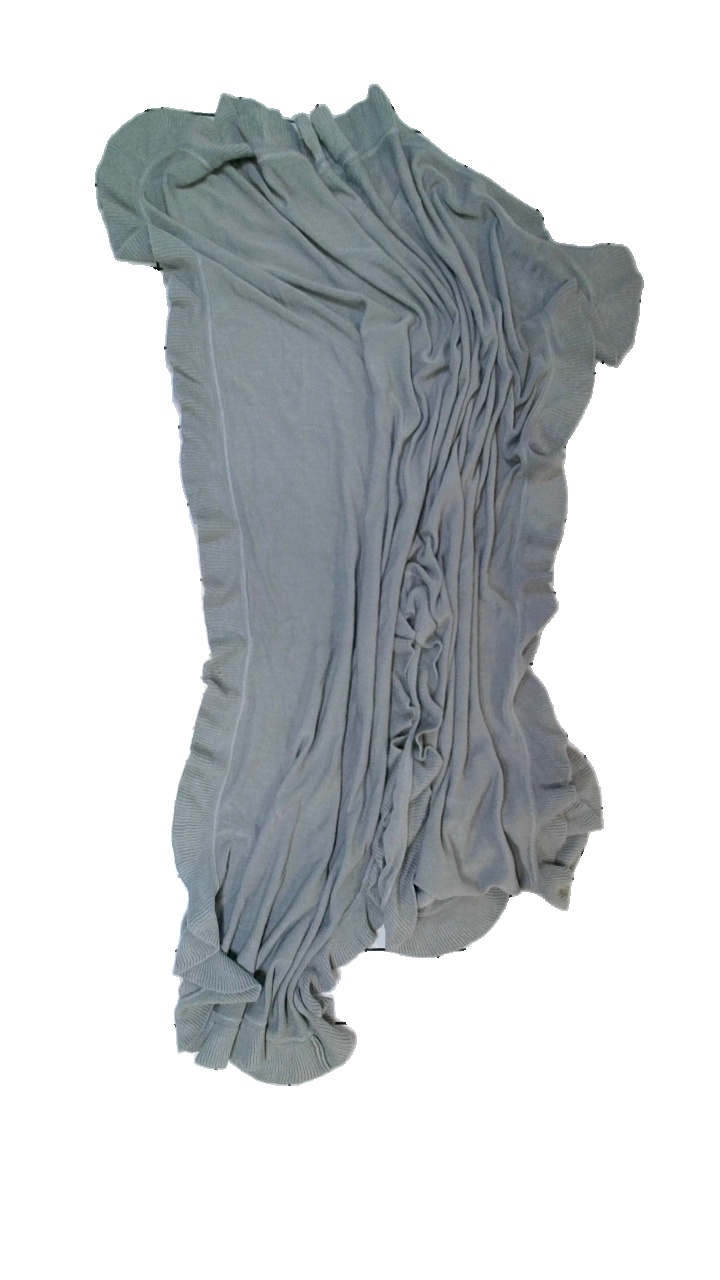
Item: Tank Top (Ladies)
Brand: Missing
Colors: Grey
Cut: Regular, Loose
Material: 100% acrylic
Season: All
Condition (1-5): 4
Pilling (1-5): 4
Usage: Reuse
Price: <50